Sarah

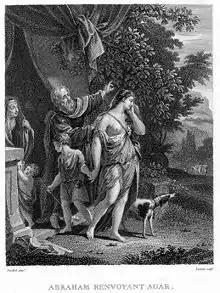
"Banishment of Hagar", Etching. À Paris chez Fr. Fanet, Éditeur, Rue des Saints Pères n° 10. 18th century. Sarah is seen at the left, looking on.

After having lived in Canaan for ten years and still childless, Sarai suggested that Abram have a child with her Egyptian handmaiden Hagar, to which he agreed. This resulted in tension between Sarai and Hagar, and Sarai complained to her husband that the handmaid no longer respected her. At one point, Hagar fled from her mistress but returned after angels consoled her. She gave birth to Abram's son Ishmael when Abram was eighty-six years old.